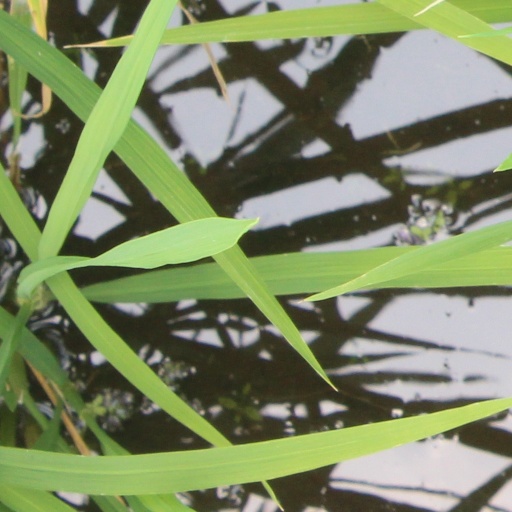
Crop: rice